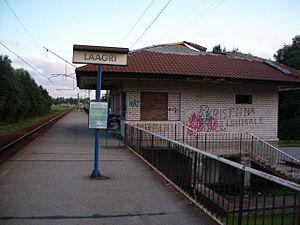
Laagri est un quartier du district de Nõmme à Tallinn en Estonie.
Laagri est un bourg de la commune de Saue du comté de Harju en Estonie.